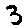
Label: 3